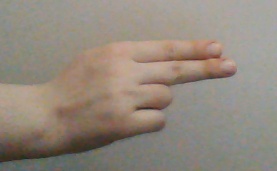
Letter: ain